Ellingsøy Church

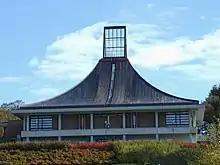
View of the church

Ellingsøy Church is a parish church of the Church of Norway in Ålesund Municipality in Møre og Romsdal county, Norway. It is located on the island of Ellingsøya, just west of the village of Myklebost. It is the church for the Ellingsøy parish which is part of the Nordre Sunnmøre prosti (deanery) in the Diocese of Møre. The brick church was built in a fan-shaped design in 1990 using plans drawn up by the architect Lauritz Nes. The church seats about 380 people.